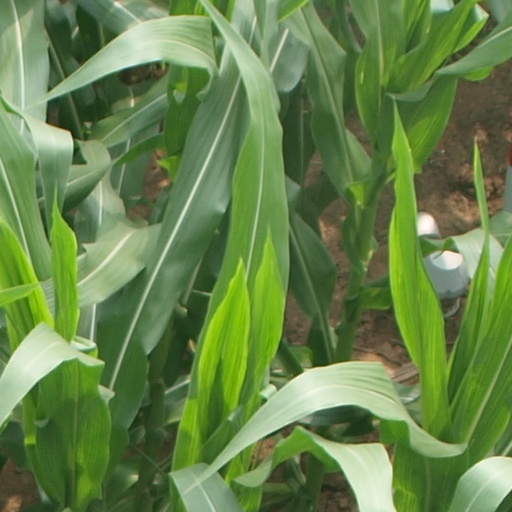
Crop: maize; corn